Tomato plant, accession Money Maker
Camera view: tilt-top (135 deg); turntable rotation: 240 degrees
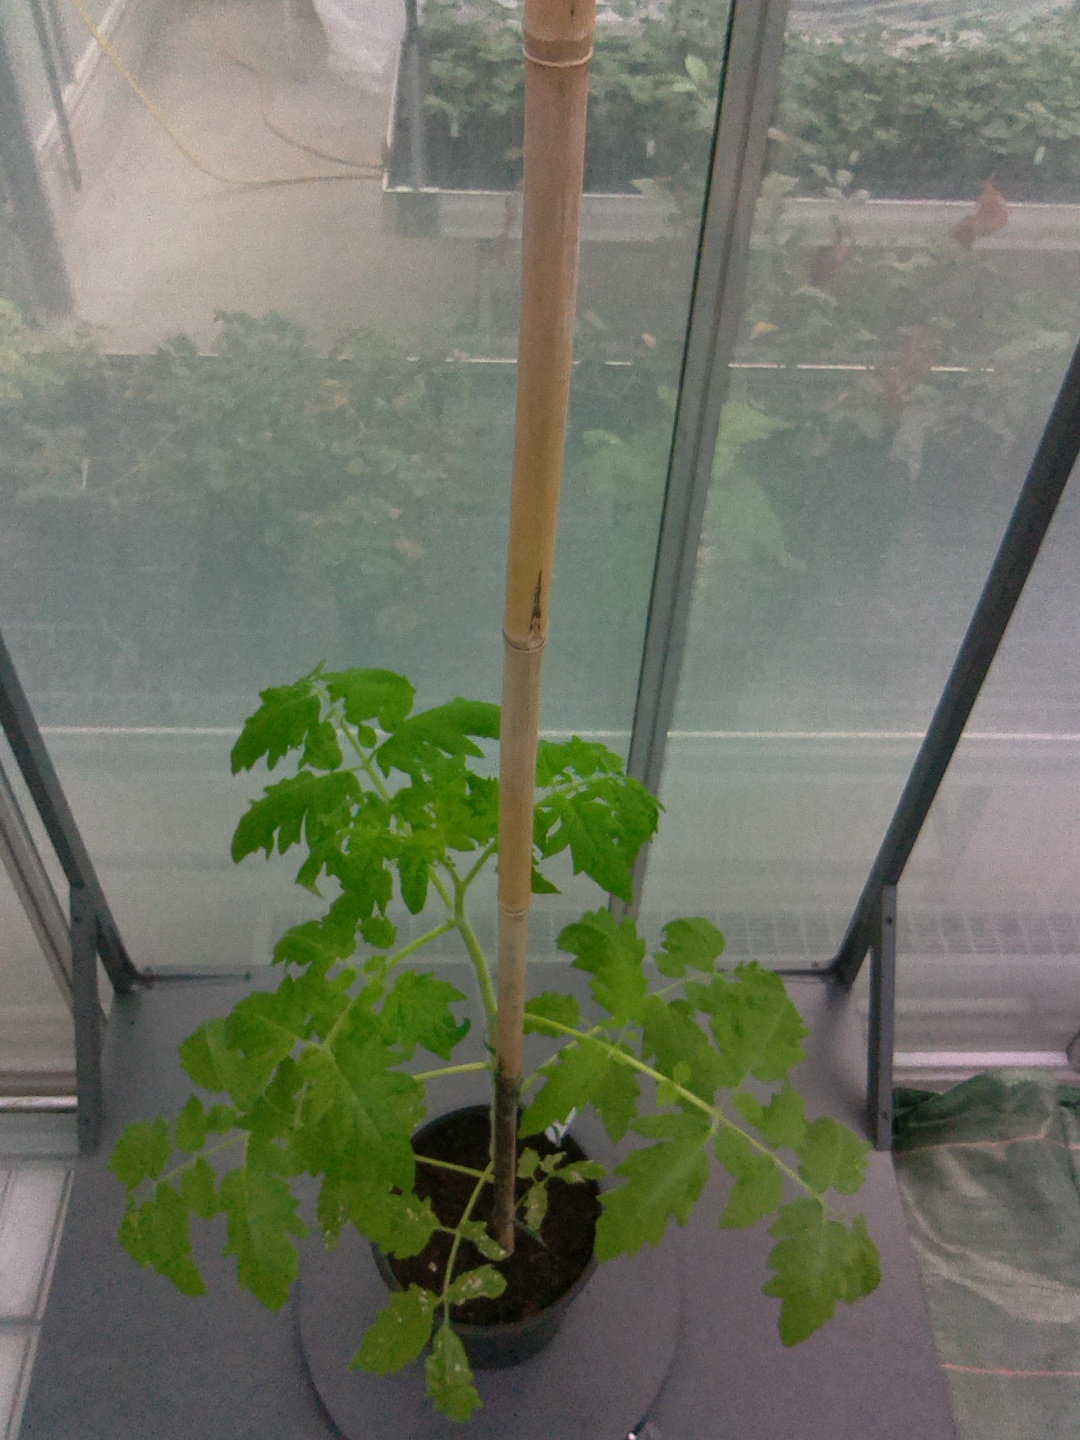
BBCH growth stage 15: 10 of true leaves visible